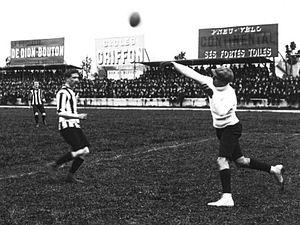
Parc des Princes, 1er mai 1910, US Tourcoing contre SH Marseille, finale du championnat de France de football USFSA.
Le Championnat de France de football USFSA 1910 met aux prises les champions régionaux de l'USFSA.
Le Stade helvétique est un club de football français fondé en 1907, disparu en 1916 et situé à Marseille.
L’Union sportive tourquennoise, abrégé en US tourquennoise ou US Tourcoing, est un club de football français fondé en 1902 et situé à Tourcoing dans le Nord.